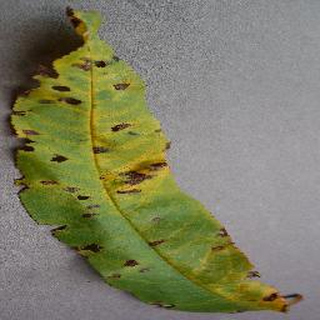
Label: peach_bacterial_spot